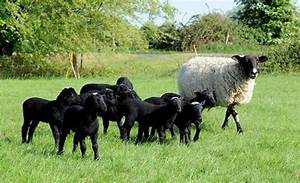
Label: pecora